Western house martin

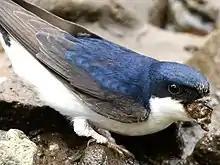
Gathering mud <a href="http%3A//www.maplandia.com/russia/leningradskaya-oblast/lodeynopolskiy-rayon/verkhniye-mandrogi/">Verkhniye Mandrogi

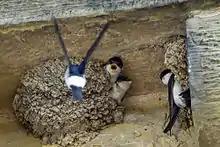
A mother flying back to a full nest in the eaves of a house in Kent, England

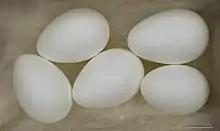
" Delichon urbicum " – MHNT

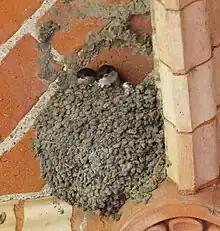
Nest with chicks

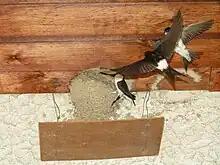
Nest with board to prevent fouling below

The western house martin was originally a cliff and cave nester, and some cliff-nesting colonies still exist, with the nests built below an overhanging rock. It now largely uses human structures such as bridges and houses. Unlike the barn swallow, it uses the outside of inhabited buildings, rather than the inside of barns or stables. The nests are built at the junction of a vertical surface and an overhang, such as on house eaves, so that they may be strengthened by attachment to both planes.